The Stonemasters

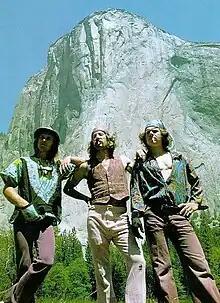
Billy Westbay, Jim Bridwell, and John Long after the first one-day ascent of the Nose in 1975.

The Stonemasters included some of the following members: Rick Accomazzo, Dale Bard, Jim Bridwell, Dean Fidelman, Richard Harrison, Mike Graham, Robs Muir, Gib Lewis, Bill Antel, Jim Hoagland, Tobin Sorenson, John Bachar, Lynn Hill, Ron Kauk and John Long. Loosely organized, the senior member and leader of the group was Jim Bridwell.